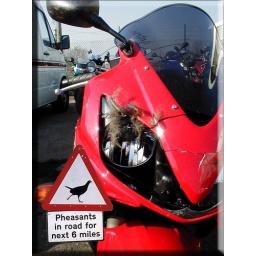
While looking around a motorcycle dealers came across this bike in for repair that had hit a Pheasant